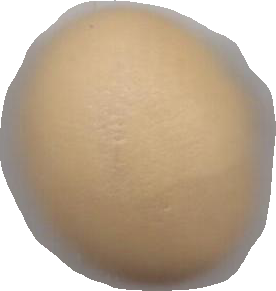
Variety: Dega